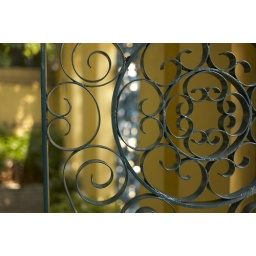
Sunshine in the old, colorful building of Macau.